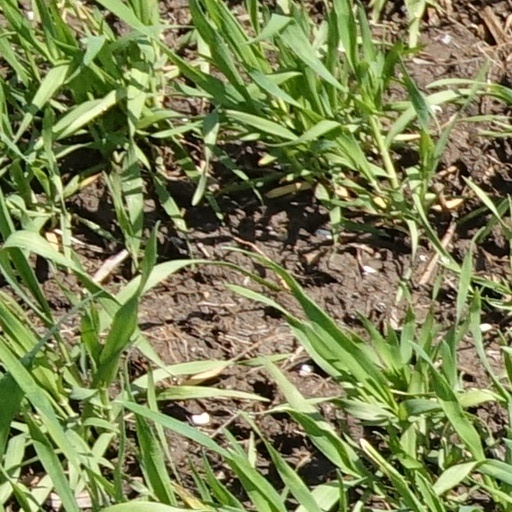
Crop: wheat